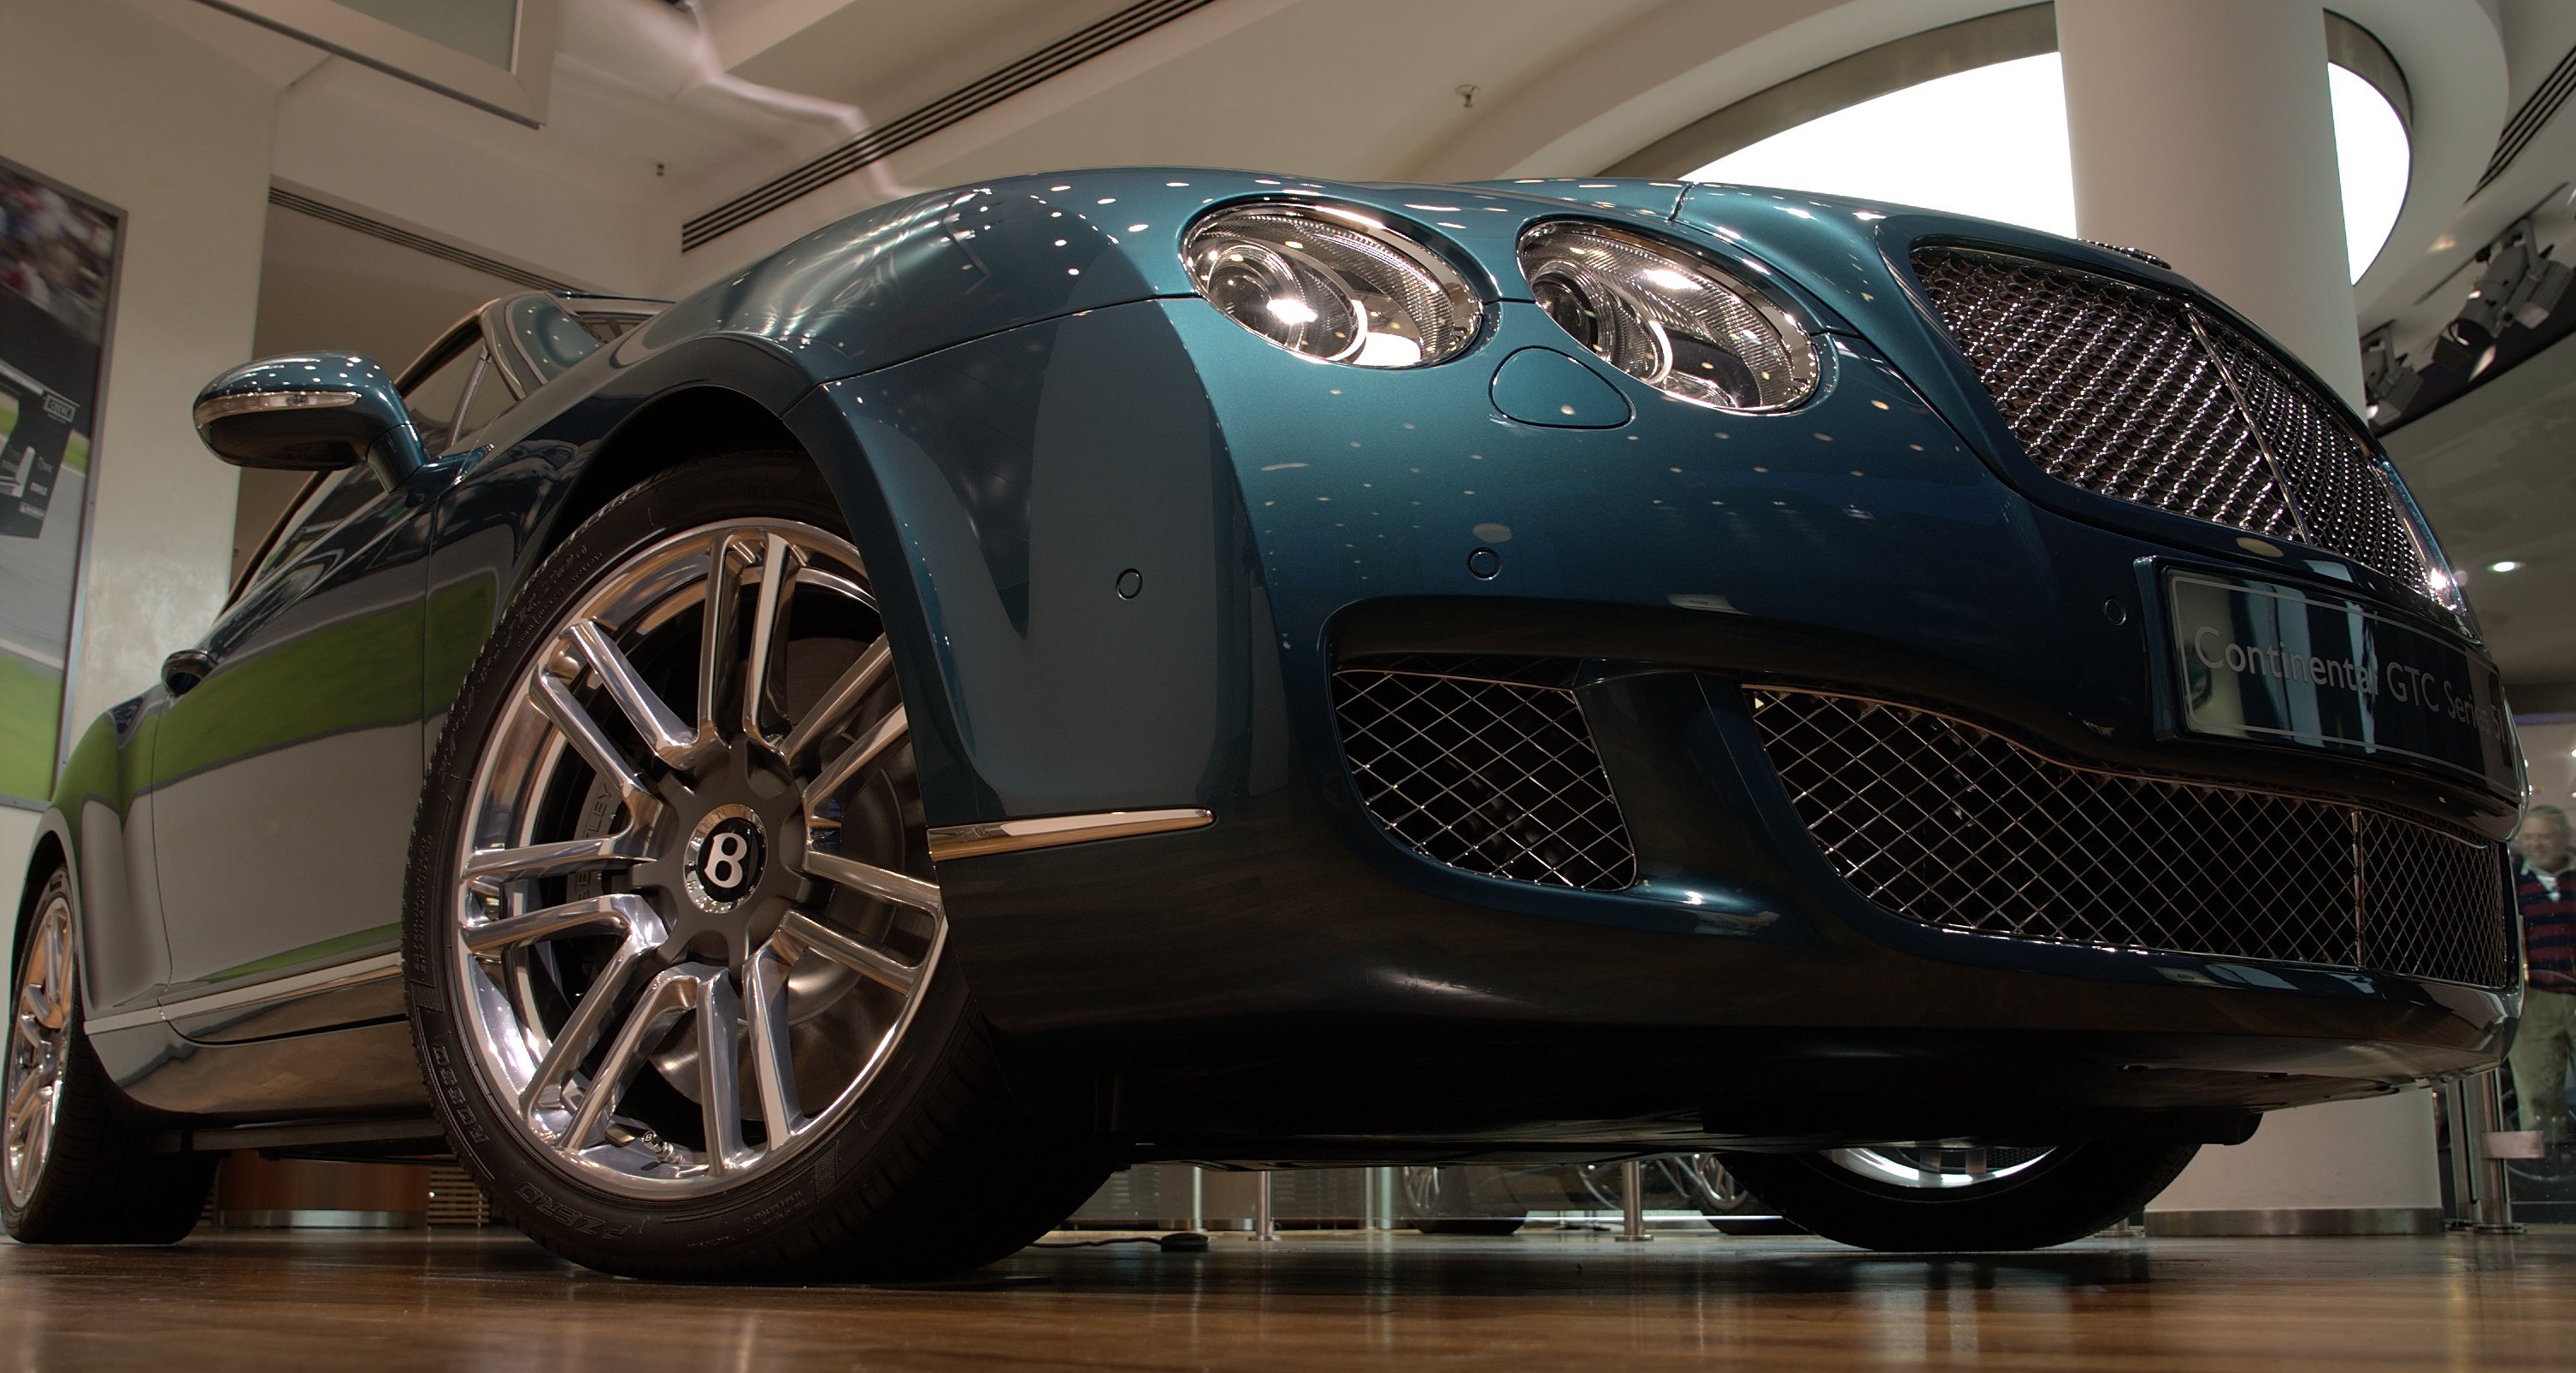
car, wheel, vehicle, sports car, bumper, supercar, rawtherapee, germany, deutschland, berlin, pentax, convertible, coupe, bentley, 20mm, 2010, lenstagged, steffenzahn, k100d, justpentax, berlinmitte, iamflickr, cosina, voigtlander, skopar, colorskopar, cv20, colorskopar20mmf35slii, 20mmf35slii, voigtlander20mm, cv2035, skopar20mmf35, cosinavoigtl nder, cosinavoigtl ndercolorskopar20mmf35, voigtl nder20mmf35colorskoparslii, voigtl nder20mmf35, auto show, land vehicle, automobile make, automotive exterior, automotive design, luxury vehicle, executive car, bentley continental gt, bentley continental supersports, bentley continental gtc, bentley continental flying spur